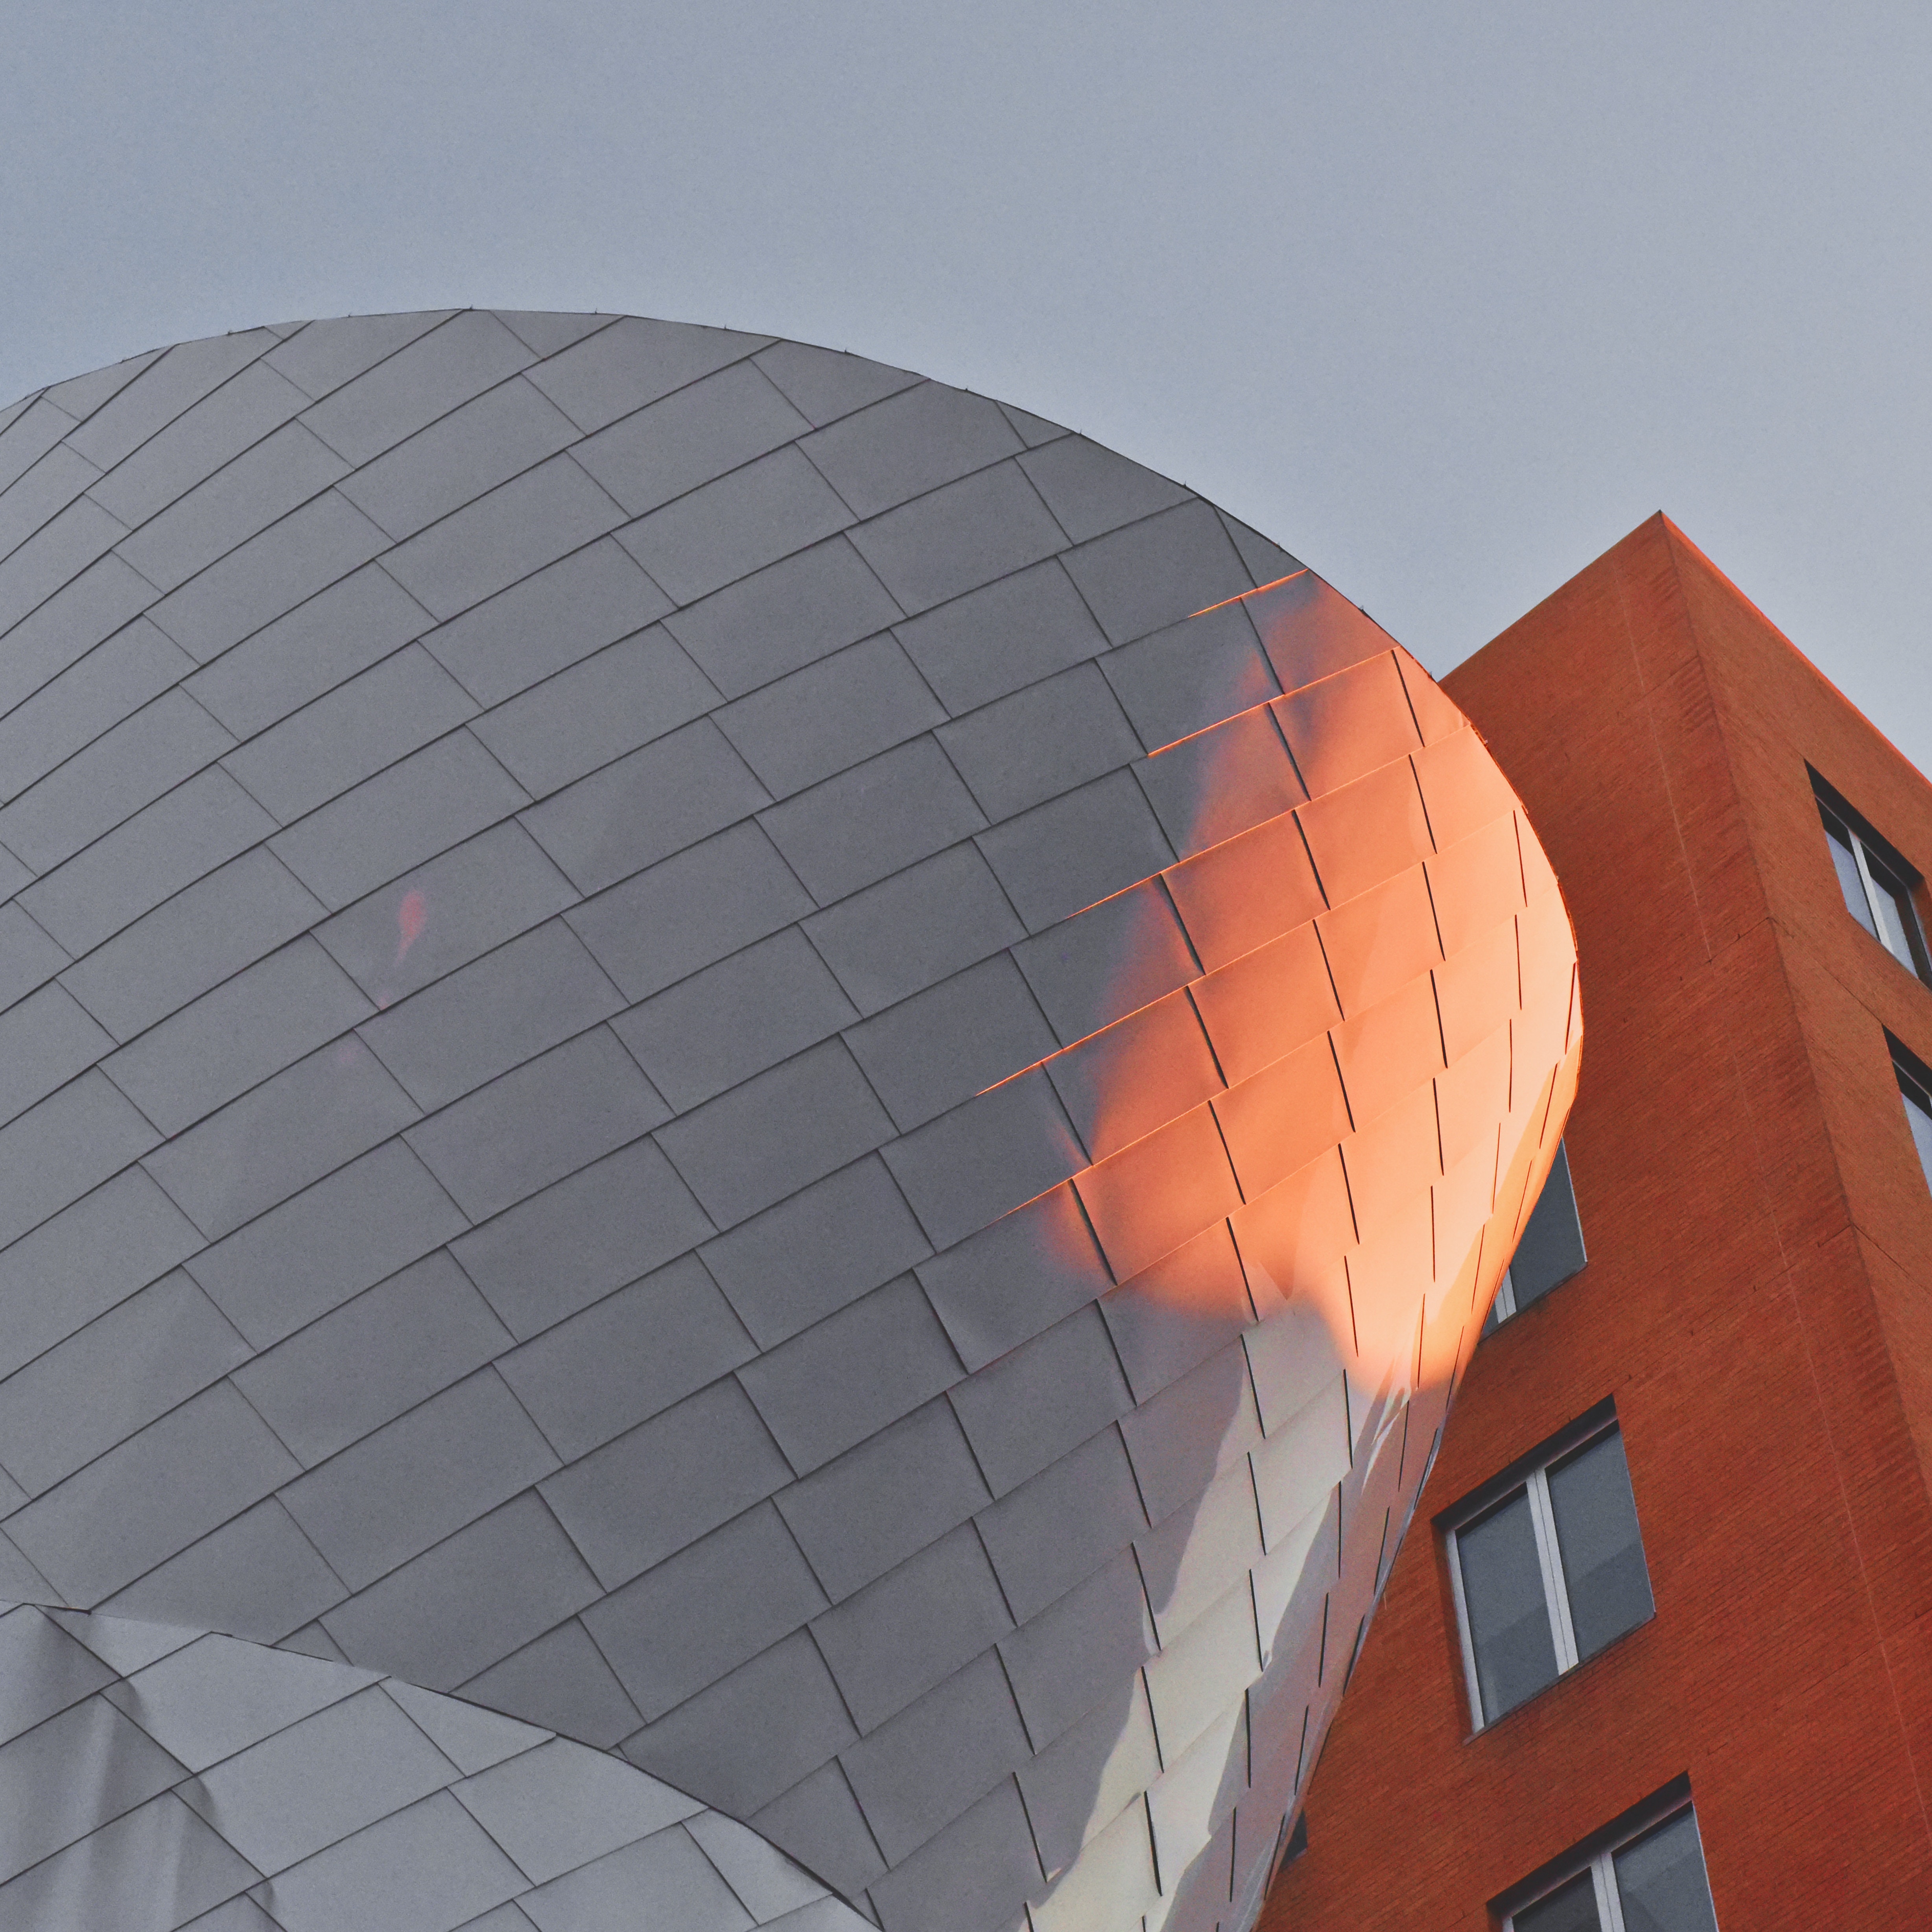
architecture, daytime, sky, line, Material property, facade, dome, building